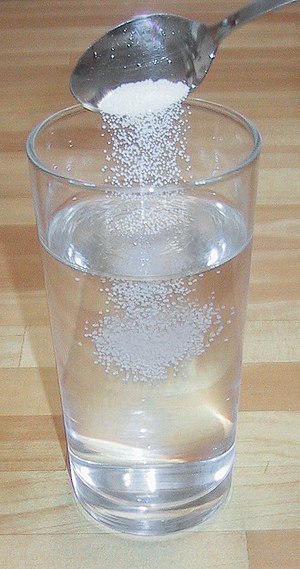
Opløselighed
Salt i en opløsning
Opløselighed er en egenskab ved et fast, væske eller gasformigt kemisk stof i en opløsning af enten fast, flydende eller gasformigt solvent til at forme et homogen opløsning. Opløseligheden af et stof afhænger grundlæggende af de fysiske og kemiske egenskaber af både stoffet og solventet, samt temperaturen, trykket og pH på opløsningen. Graden af en forbindelse i et specifikt solvent måles i mætningskoncentrationen, hvor koncentrationen ikke øges selvom der tilsættes mere stof, og det overskydende begynder at udfælde i opløsningen.